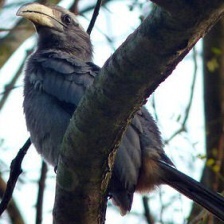
Species: MALABAR HORNBILL
Scientific name: OCYCEROS GRISEUS
ImageNet parent category: hornbill